Cheadle Lower Mill

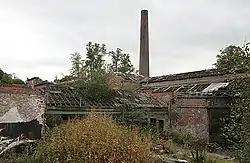
Derelict Cheadle Lower Mill

Cheadle Lower Mill, often called Cheadle Bleachworks, and now renamed, The Bleachworks, is a former mill in Cheadle, Greater Manchester, England (grid reference ). A mill has been on the site since the 12th century, originally used as a water-powered corn mill. It was later converted to a chemical plant, owned by Thor Chemicals, and produced chlorine bleaching agents for use in the dye industry in Manchester at the time. It closed down in 1993 and was left derelict until 2008 when it was partially demolished prior to being converted into housing.